List of National Historic Monuments of Argentina

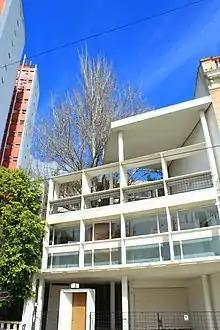
Curutchet House, National and World Heritage Site in La Plata

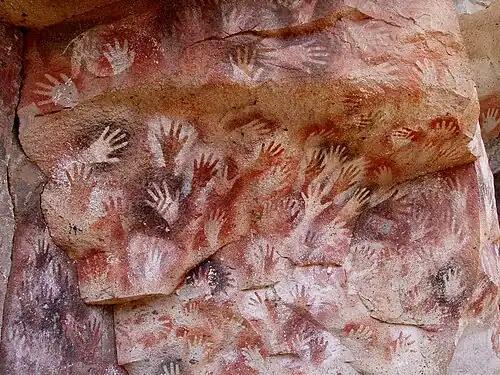
Cueva de las Manos in Santa Cruz, Argentina.

In addition to the National Historic Monuments, a number of places have been designated 'National Historic Places' ("Lugares Históricos Nacionales"), including: